Fairview Mall

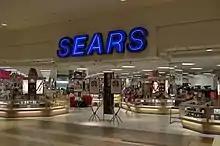
Sears Canada took over the retail space formerly occupied by Simpsons in 1991. Sears continued to operate in the mall until 2017. HomeSense and Marshalls currently operates on the upper level of the former department store, while T&T Supermarket and a variety of speciality stores operates in the newly developed bottom floor.

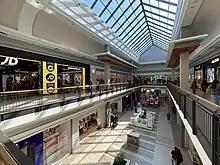
Interior of the mall in 2023

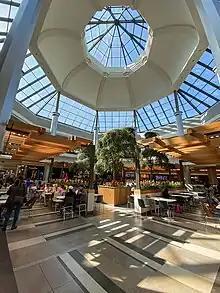
Food court skylight

Fairview Mall opened in 1970 with The Bay and Simpsons as its department store anchors. At the time, it was the fourth fully enclosed, as well as the first multi-level, shopping centre in Metropolitan Toronto. It consisted of 100 stores spread on two levels built at the cost .